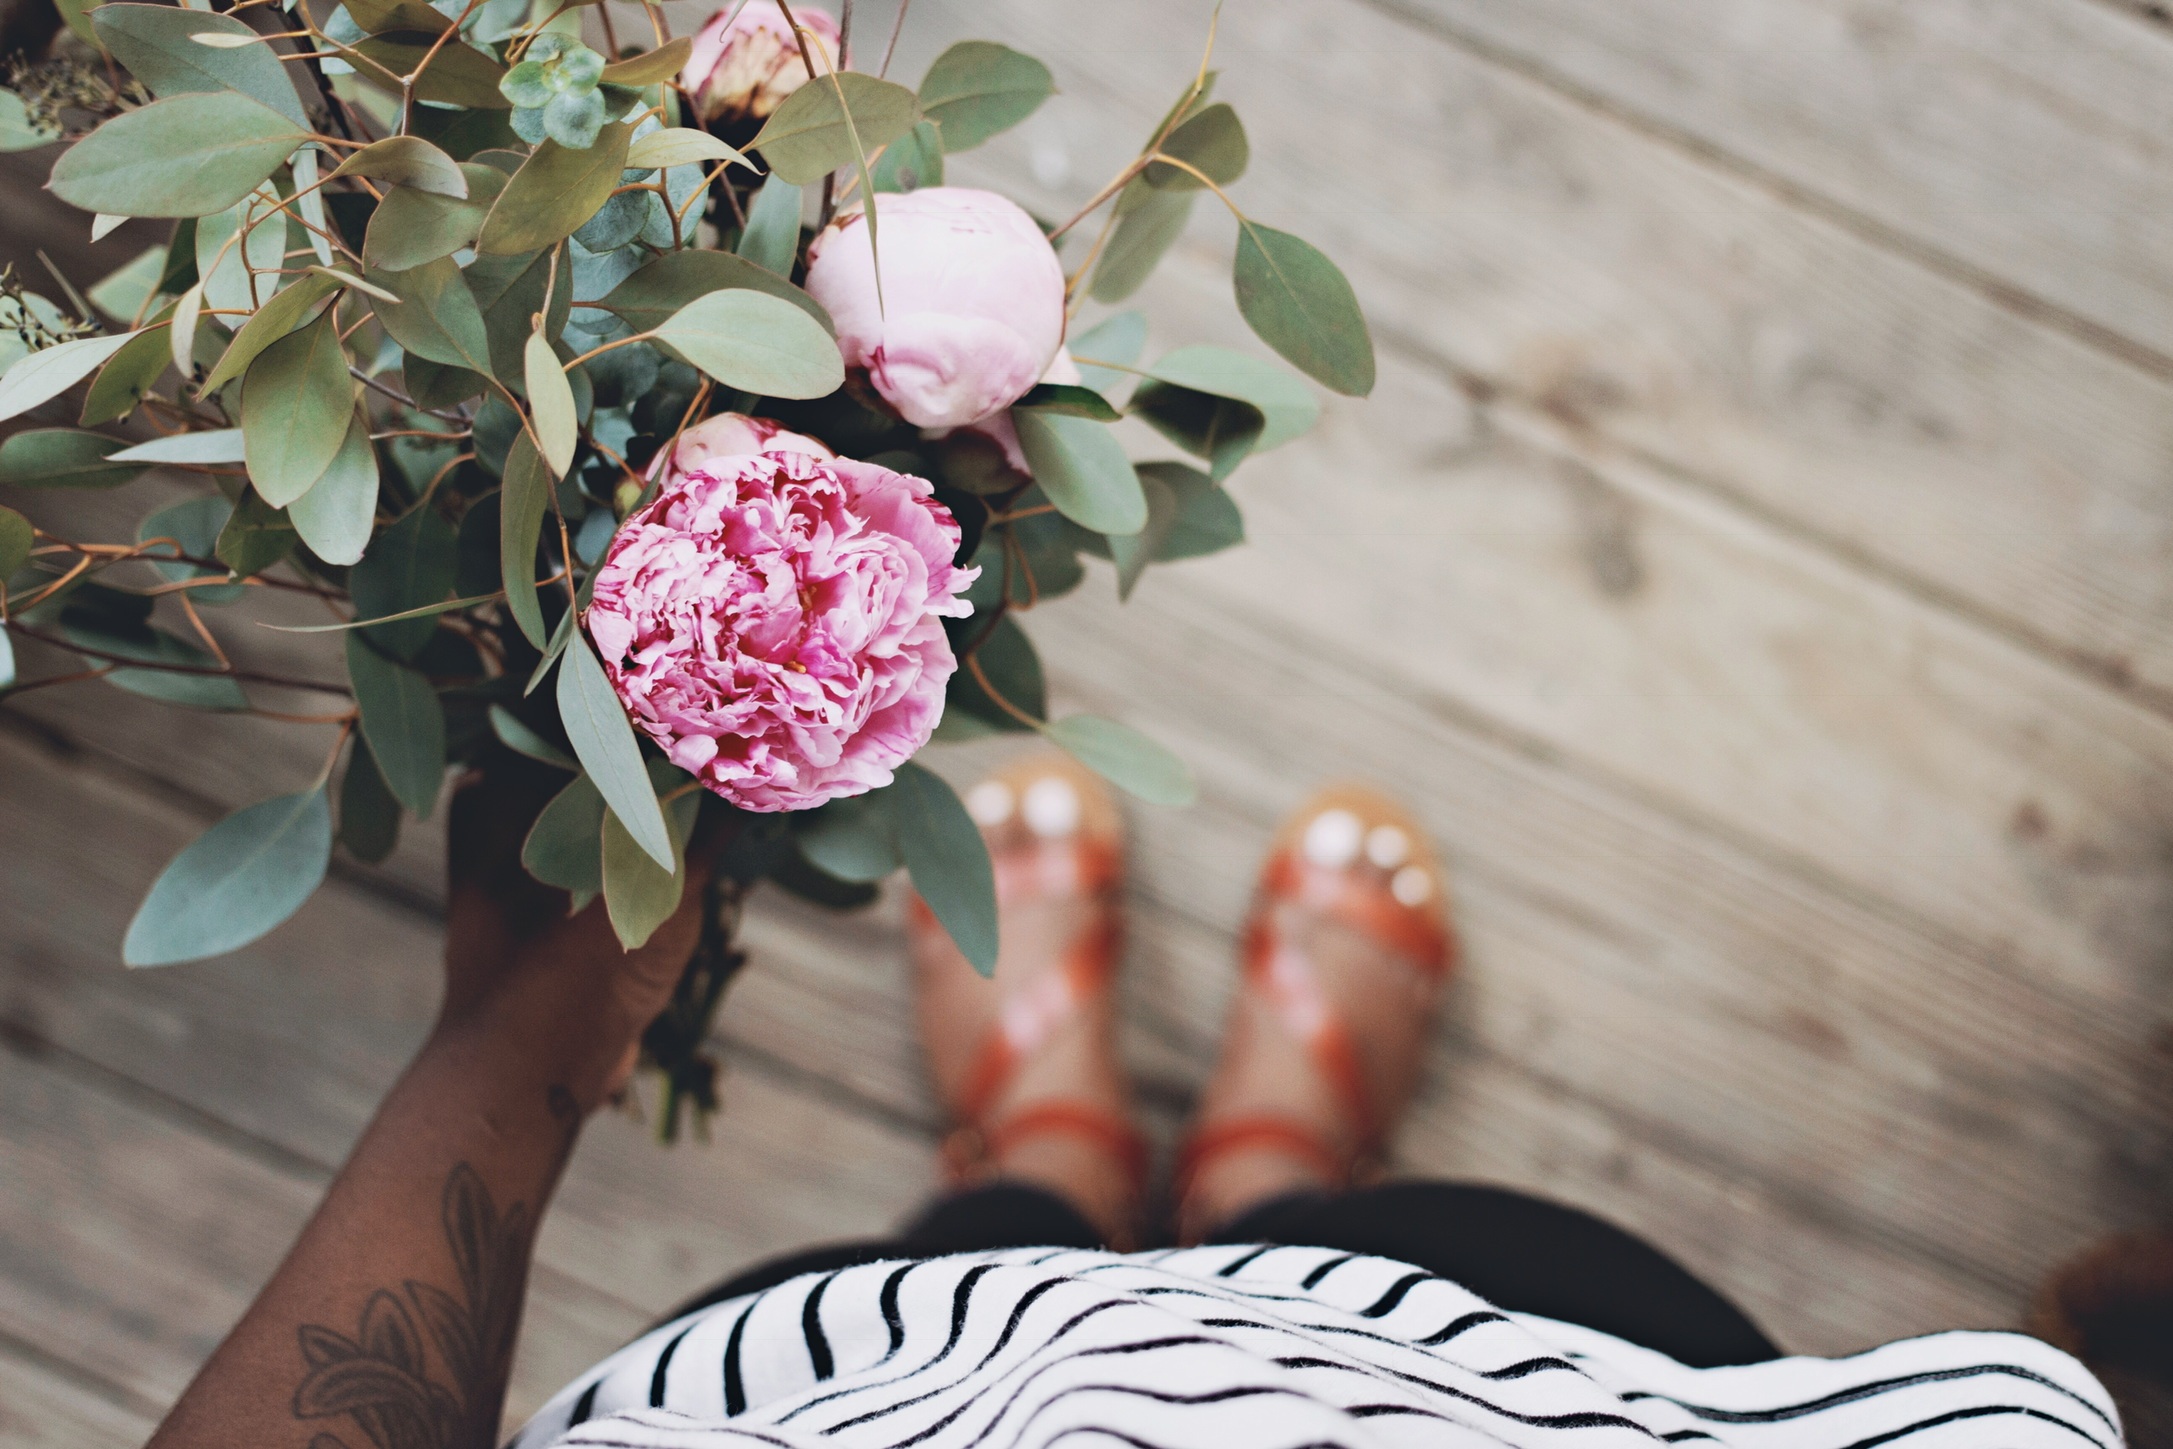
branch, blossom, plant, flower, petal, bloom, spring, red, macro, pink, flora, plants, flowers, leaves, floristry, flowering plant, flower bouquet, floral design, land plant, flower arranging